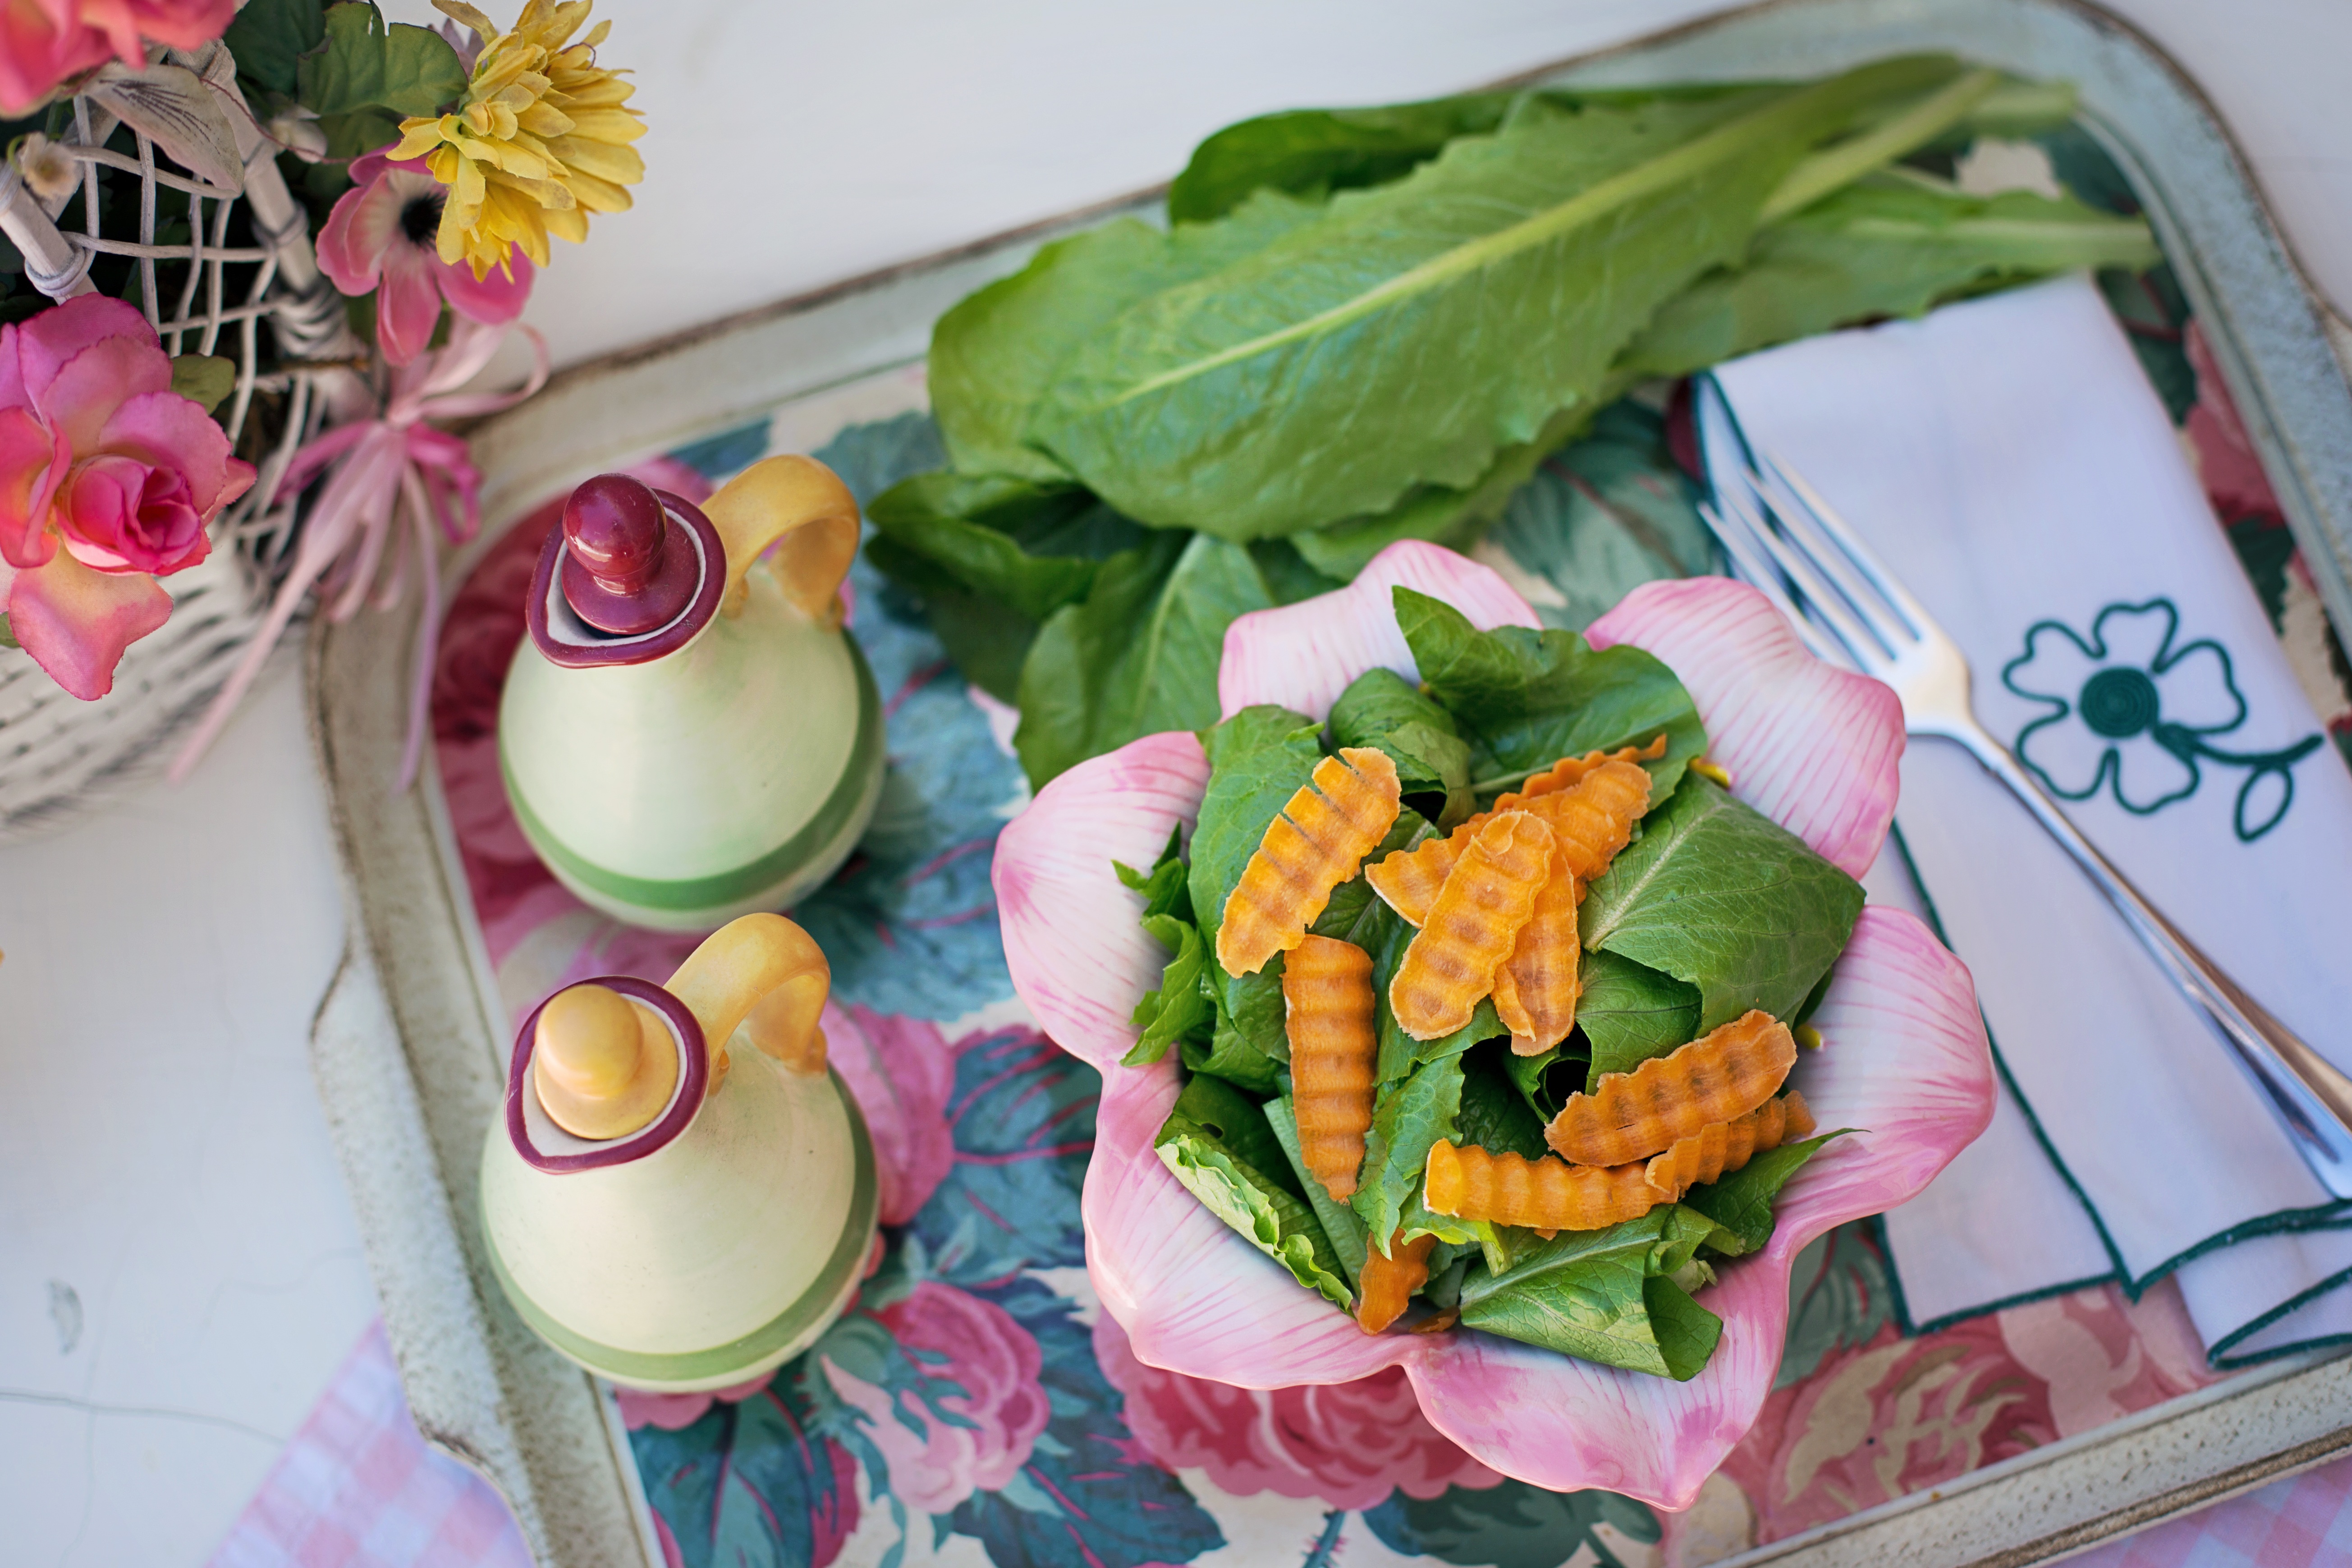
flower, summer, dish, meal, food, salad, produce, breakfast, lunch, cuisine, asian food, veggies, greens, lettuce summer lunch